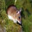
Label: mouse